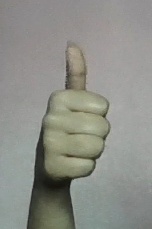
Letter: aleff